Genie (Disney)

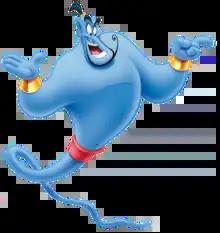
Genie, as he appears in the "Aladdin" (1992) and related media

The Genie is a fictional character who appeared in Walt Disney Pictures' animated film "Aladdin" (1992), later appearing in other media of the "Aladdin" franchise as one of its main characters, as well as throughout other Disney media. He was voiced by Robin Williams in the first film, on whom the character's mannerisms were based. Following a contract dispute between Williams and Disney, Dan Castellaneta voiced the Genie in the direct-to-video feature "The Return of Jafar", as well as the television series. Williams reprised the role for the final film installment "Aladdin and the King of Thieves", and the character's own educational mini-series "Great Minds Think for Themselves".